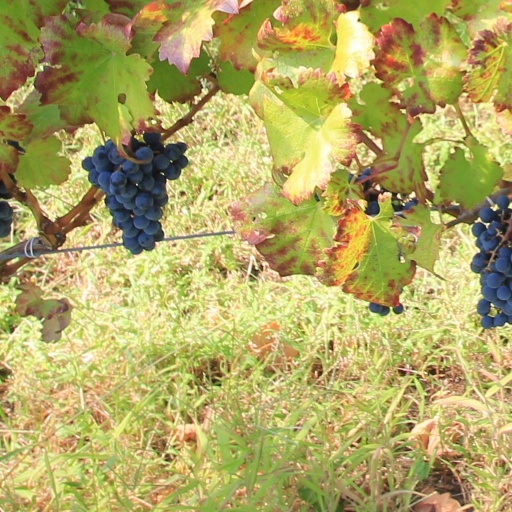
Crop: grape